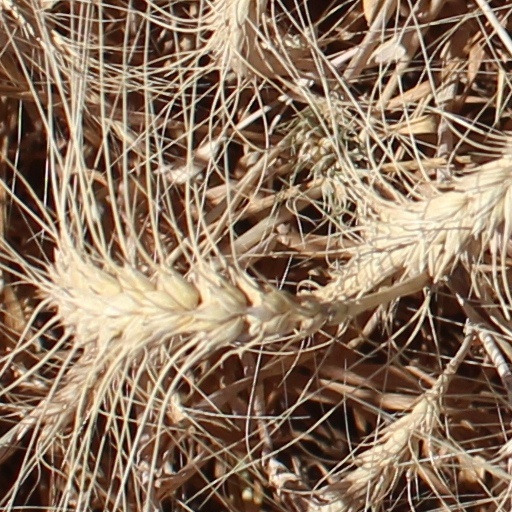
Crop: wheat